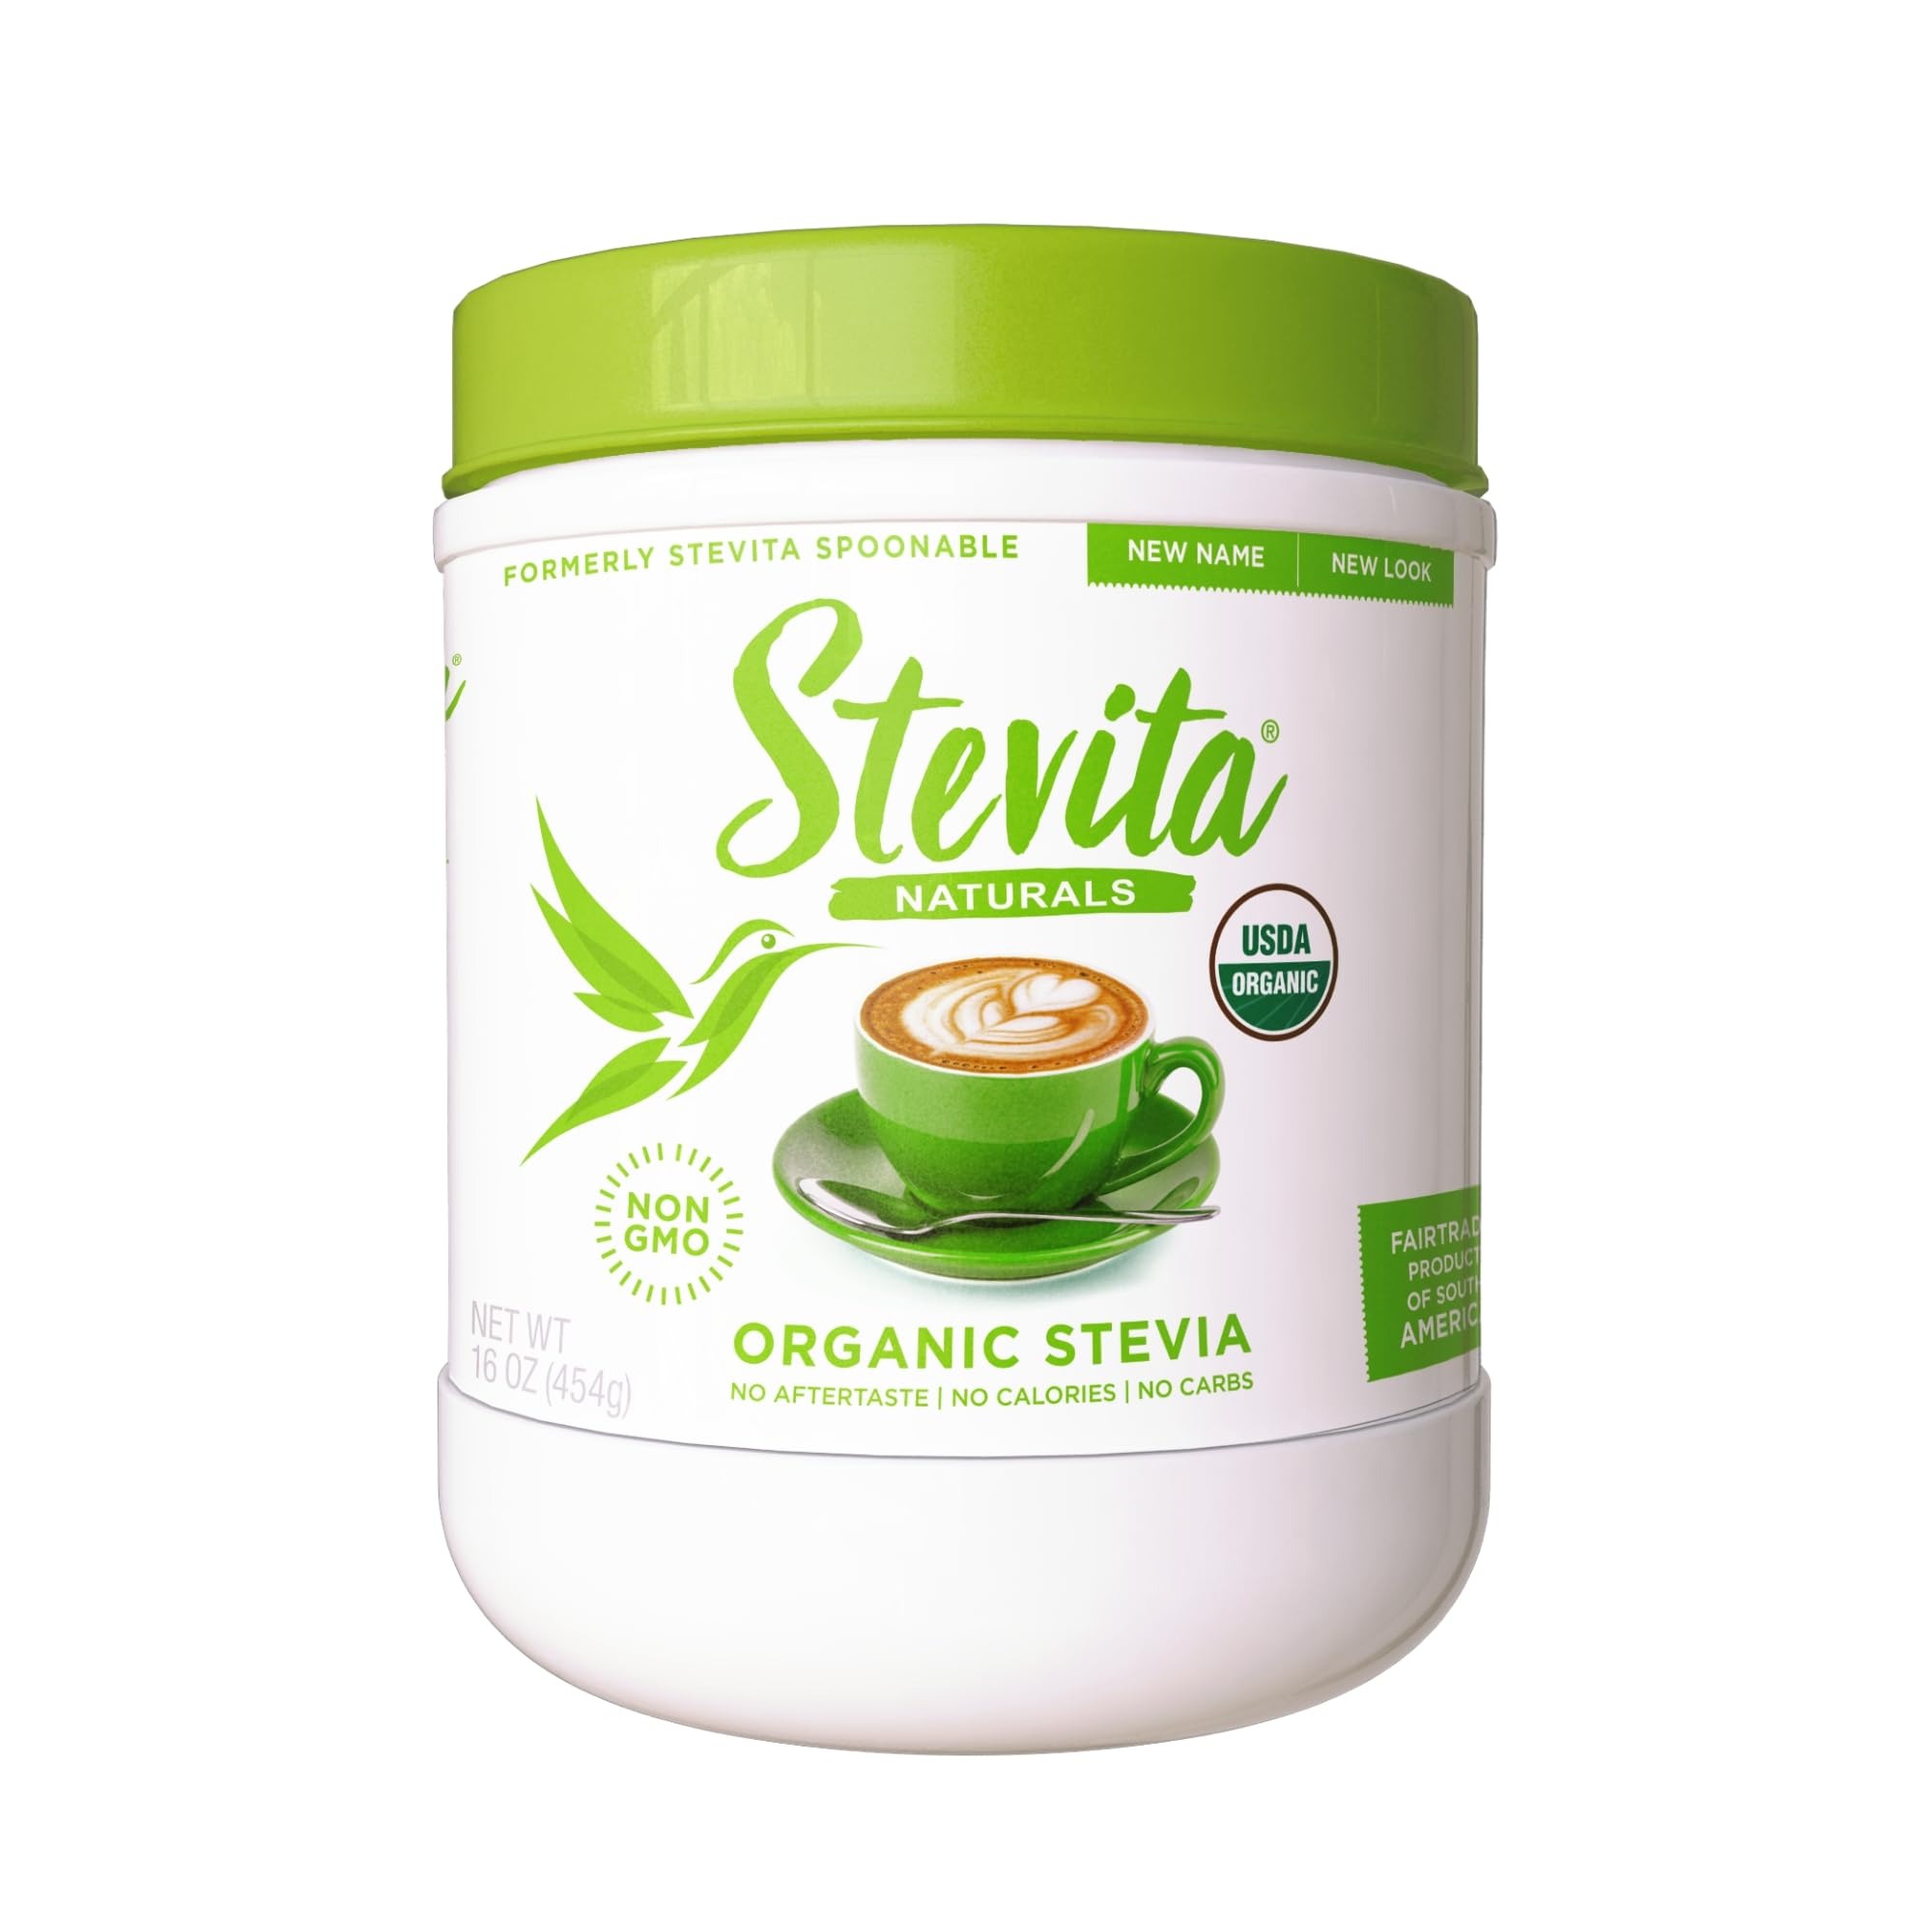
Item Name: Stevita Organic Stevia - 16 oz - Stevia & Erythritol All-Natural Sweetener, No Calories - USDA Organic, Non-GMO, Vegan, Keto, Paleo, Gluten Free - 908 Servings
Bullet Point 1: SUGAR-FREE SWEETENER - This smooth blend of organic stevia & erythritol is carefully crafted to taste like sugar with no bitter aftertaste. It has zero calories & is four times sweeter than sugar, helping you use less for an exceptional value.
Bullet Point 2: ALL NATURAL - Our stevia is 100% certified USDA organic, fair trade, non-GMO, gluten free, Kosher certified, vegan, paleo & keto friendly. Since it contains no artificial sweeteners, it is also safe for teeth.
Bullet Point 3: PACKAGED FOR FRESHNESS - Our economical, 16-ounce, air-tight jar makes it easy for you to measure stevia for recipes, coffee, tea & smoothies.
Bullet Point 4: SUSTAINABLY SOURCED - We source 100% of our stevia from the plant's natural habitat in southwestern Brazil. There, a small cooperative of family farmers sustainably produce pure, great-tasting stevia.
Bullet Point 5: TRUSTED NAME - Stevita introduced the world's first tabletop stevia in 1988 & has continued to sell this sustainable product for over 30 years. Today, we are still family operated & woman owned.
Product Description: The sweet tasting crystals produced by the stevia plant are called "steviol glycosides" These substances are (1) stevioside, (2) rebaudioside A, (3) rebaudioside C and (4) dulcoside A,(5) Rubusoside,(6) Steviolbioside and (7)Ribaudioside B. The natural ratio produced by the leaves, in traditional stevia plants, is 60% stevioside, 30% rebaudioside A and 10% for the remaining crystals. They all have a sweet taste, however, the the rebaudioside A and dulcoside have a more sugar-like taste, whereas the other crystals have taste that range from licorice to a honey-herbal taste. Stevita Spoonable has a greater percentage of rebaudiosides and dulcosides, therefore it has a very clean, and almost similar to fructose taste.. To make it possible to package the powder in small individual servings and to make it easier to measure for cooking purposes, the manufacturer adds in erythritol ,a bulking agent naturally extracted from fruits, vegetables and grains . Unlike other fillers in the market such as lactose, maltodextrine, F.O.S., etc, , erythritol has a very high digestive tolerance and practically zero calories.
Value: 1.0
Unit: Count

Price: 30.29